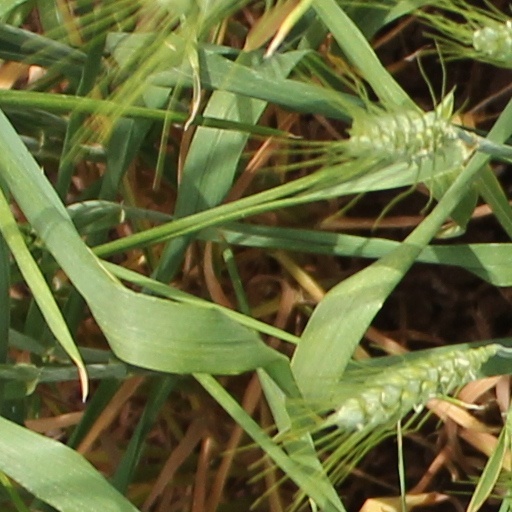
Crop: wheat